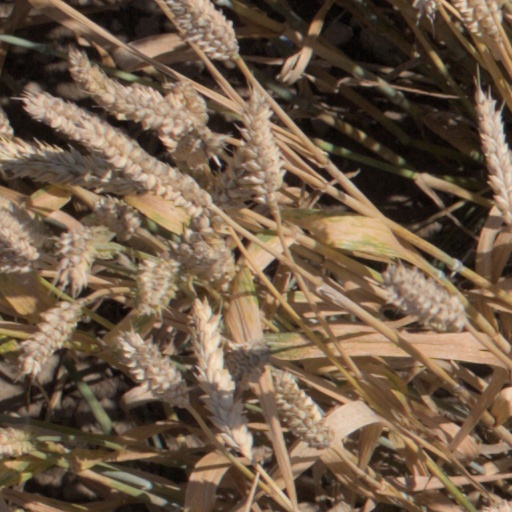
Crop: wheat